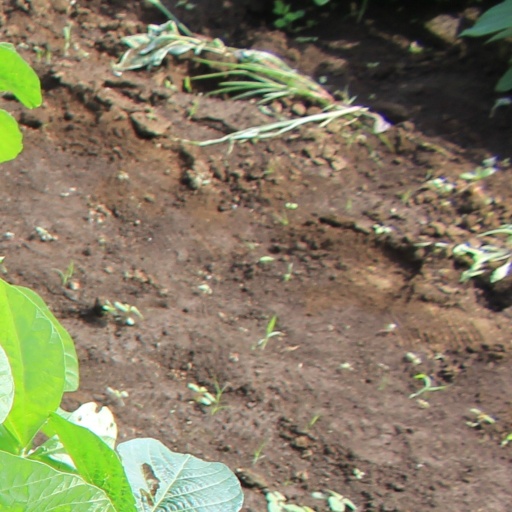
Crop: soybean